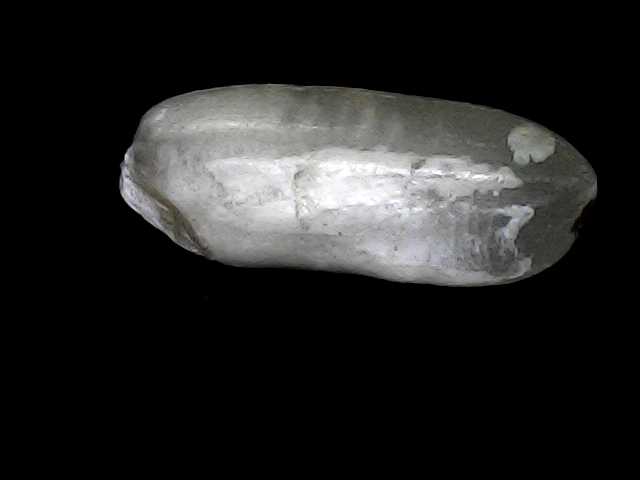
Rice variety: BRRI74